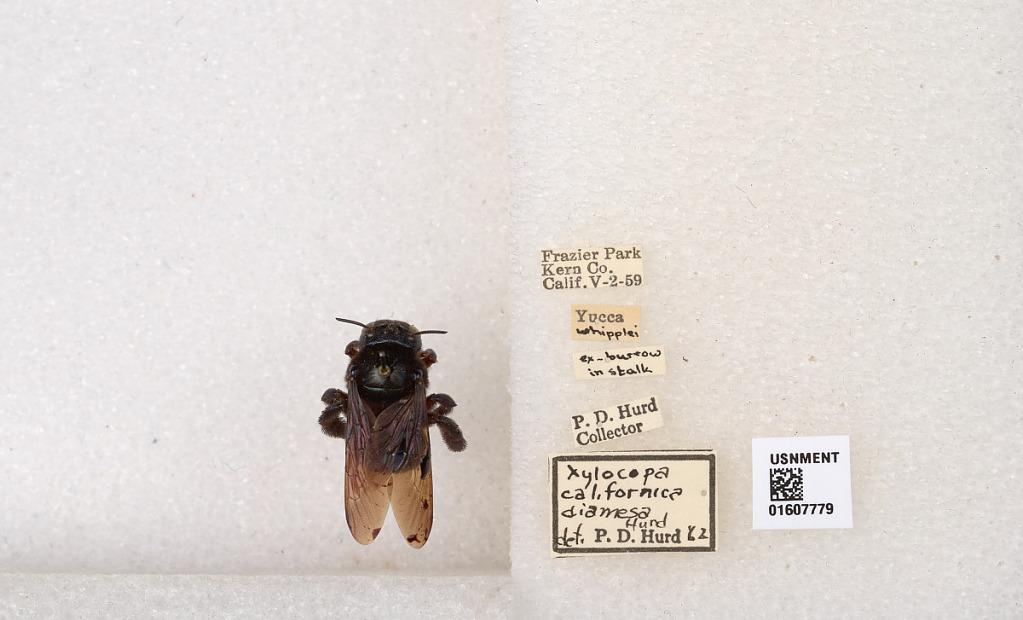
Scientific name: Xylocopa (Xylocopoides) californica diamesa Hurd
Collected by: P. Hurd
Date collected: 1959-5-2
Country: United States
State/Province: California
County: Kern
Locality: Frazier Park
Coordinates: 34.8123, -118.945
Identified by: Hurd, P. D.